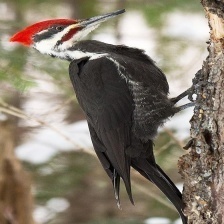
Species: RED HEADED WOODPECKER
Scientific name: MELANERPES ERYTHROCEPHALUS